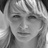
Emotion: happy